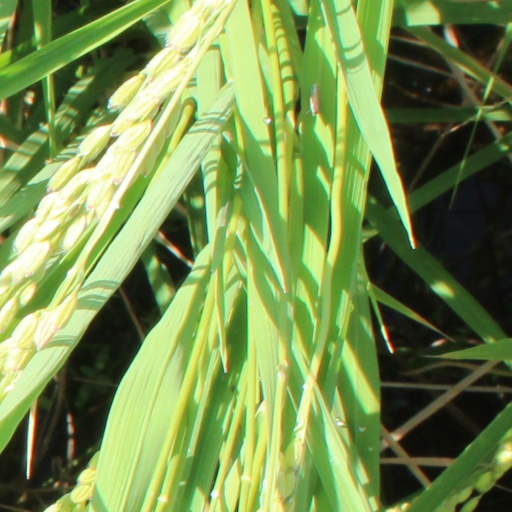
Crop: rice